Connecticut Wing Civil Air Patrol

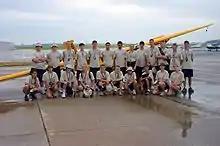
CAP cadets visit other Wings each year across the country to partake in National Cadet Special Activities, such as the National Flight Academy – Glider Track

The Wing Commander and Director of Cadet Programs also runs the application process as per national regulations for the National Cadet Special Activities in Civil Air Patrol.